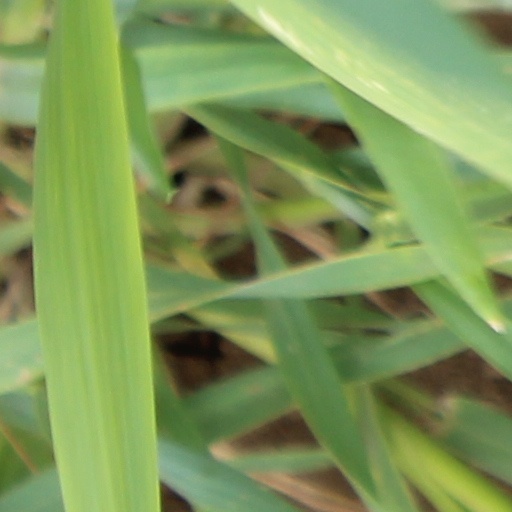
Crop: wheat